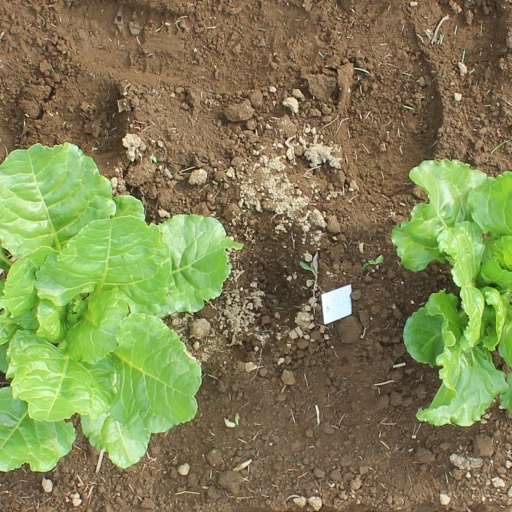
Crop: sugar beet